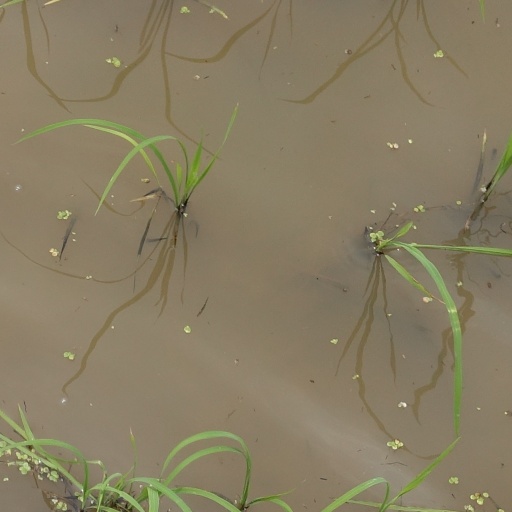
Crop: rice